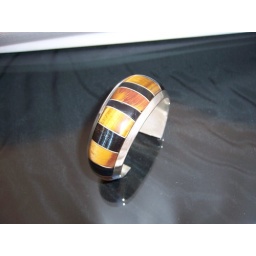
Stone inlay Sterling Silver cuff in Hawk-eye Blue, Red, Golden and Flame tiger eye. Traditional Indian stone setting method